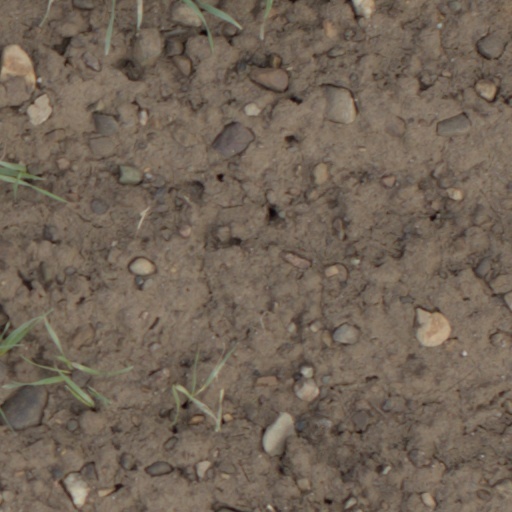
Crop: wheat